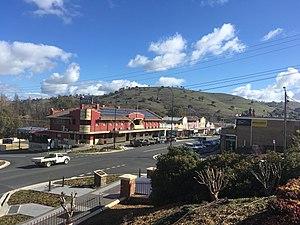
Rue principale de Gundagai
Gundagai est un village sur le Murrumbidgee, à la limite de la Riverina, une région au sud de la Nouvelle-Galles du Sud en Australie, à 397 km au sud-ouest de Sydney. Sa population en 2006 était de 1 998 habitants.